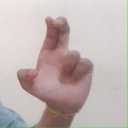
अक्षर: आ